Orli Wald

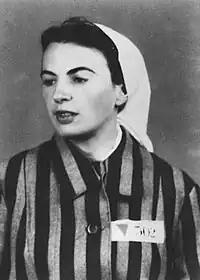
Orli Wald on arrival at Auschwitz, March 26, 1942

Orli Reichert-Wald (July 1, 1914 – January 1, 1962) was a member of the German Resistance in Nazi Germany. She was arrested in 1936 and charged with high treason, whereupon she served four and a half years in a women's prison, followed by "protective custody" in Nazi concentration camps until 1945, when she escaped.